Brideshead Revisited (TV series)

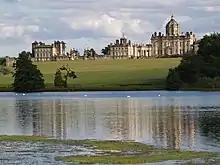
Castle Howard in North Yorkshire was used as Brideshead in the miniseries.

The break in filming was fortunate in that Laurence Olivier, previously unavailable, could now be cast in the serial. Sturridge and Granger agreed the six-hour script eliminated so much detail of Waugh's story, with its "telling nuances and provocative ideas" that its potency was compromised, and they set about expanding it to seven two-hour episodes. The decision was also made to have the protagonist Charles Ryder narrate the serial as he had in the novel. Olivier's tight schedule required he start immediately, but his scenes had not yet been written, and Sturridge and Granger hurried to complete them so the actor would have at least a week to learn his dialogue. Mona Washbourne was less fortunate and received her script the day she arrived on the set to begin filming.